Hansjürgen Reinicke

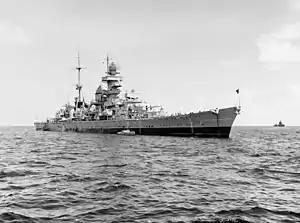
USS "Prinz Eugen", before the atomic bomb tests at Bikini Atoll

"Prinz Eugen" left Gotenhafen on 10 October to support the defensive land battles in the vicinity of Memel. In the timeframe 10–12 and 14–15 October "Prinz Eugen" bombarded 28 different targets and expended 1,196 20.3 cm rounds. These actions are supported by the heavy cruiser "Lützow" and the destroyers "Z25", "Z35" and "Z36". While on the return voyage to Gotenhafen on 15 October, "Prinz Eugen" inadvertently rammed the light cruiser "Leipzig" amidships north of Hela. Both ships remained wedged together and were separated on 16 October. "Prinz Eugen" was immediately moved to the shipyard in Gotenhafen where she received a new bow. Already on 14 November Reinicke was able to take her on sea trials.